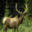
Label: deer